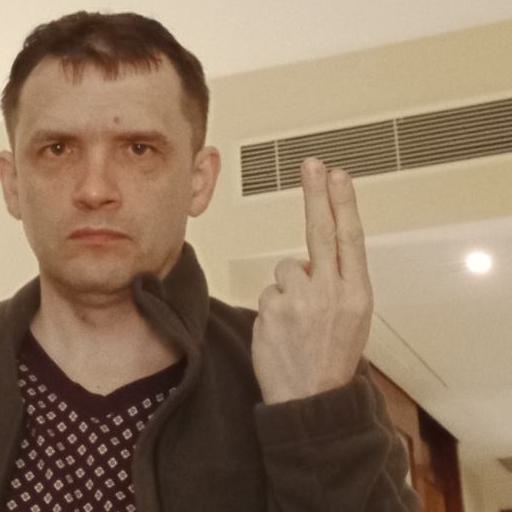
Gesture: two_up_inverted